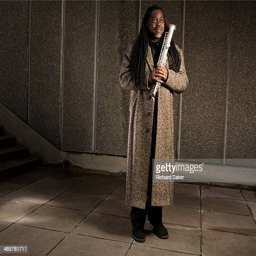
jazz artist is photographed for the observer